Aircraft

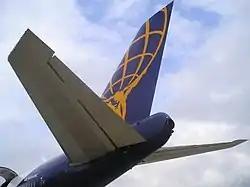
The empennage of a Boeing 747-200

An "aerostat" or "lighter-than-air aircraft" relies on buoyancy to maintain flight. Aerostats include unpowered balloons (free-flying or tethered) and powered airships. The relative density of an aerostat as a whole is lower than that of the surrounding atmospheric air (hence the name "lighter-than-air"). Its main component is one or more gas capsules made of lightweight skins, containing a lifting gas (hot air, or any gas with lower density than air, typically hydrogen or helium) that displaces a large volume of air to generate enough buoyancy to overcome its own weight. Payload (passengers and cargo) can then be carried on attached components such as a basket, a gondola, a cabin or various hardpoints. With airships, which need to be able to fly against wind, the lifting gas capsules are often protected by a more rigid outer envelope or an airframe, with other gasbags such as ballonets to help modulate buoyancy.